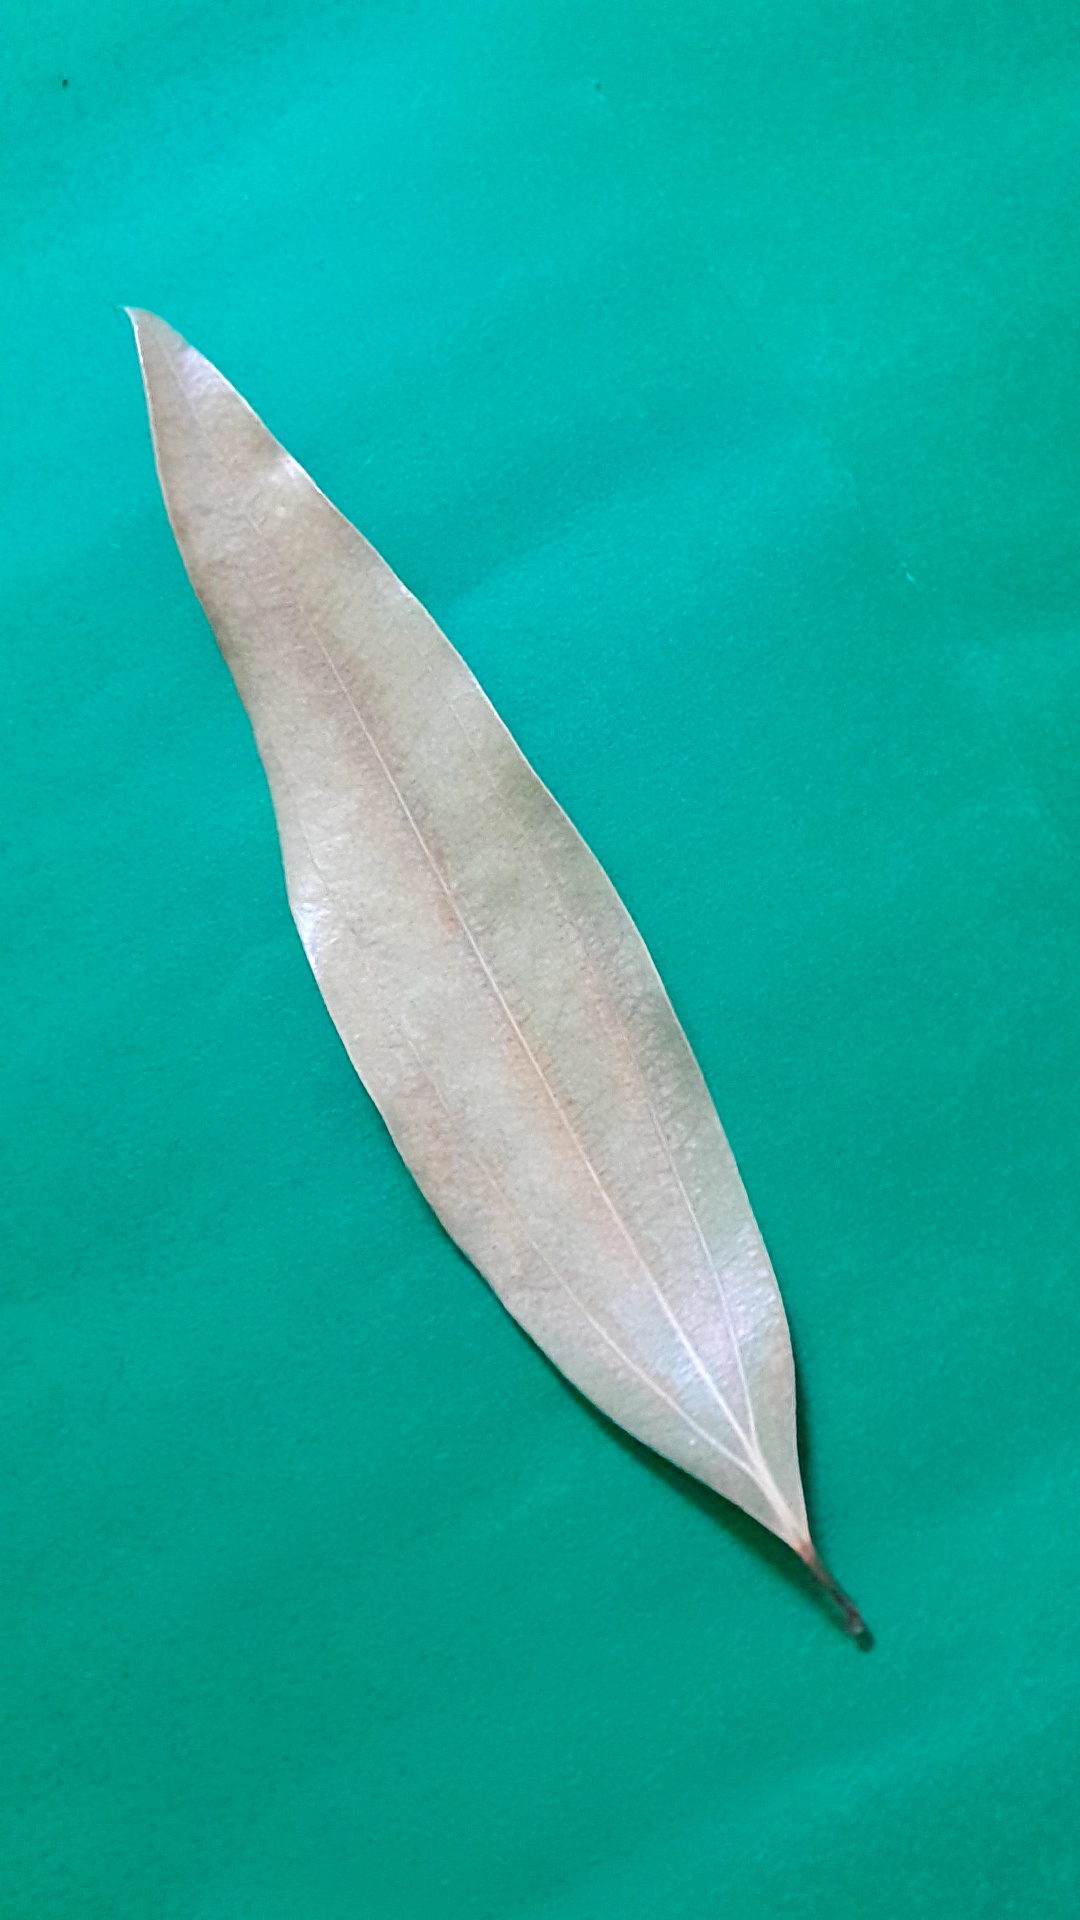
Label: Dry Leaf